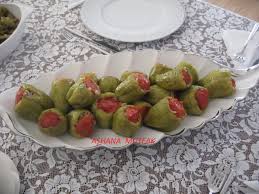
Yemek: biber_dolmasi